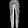
Label: Trouser